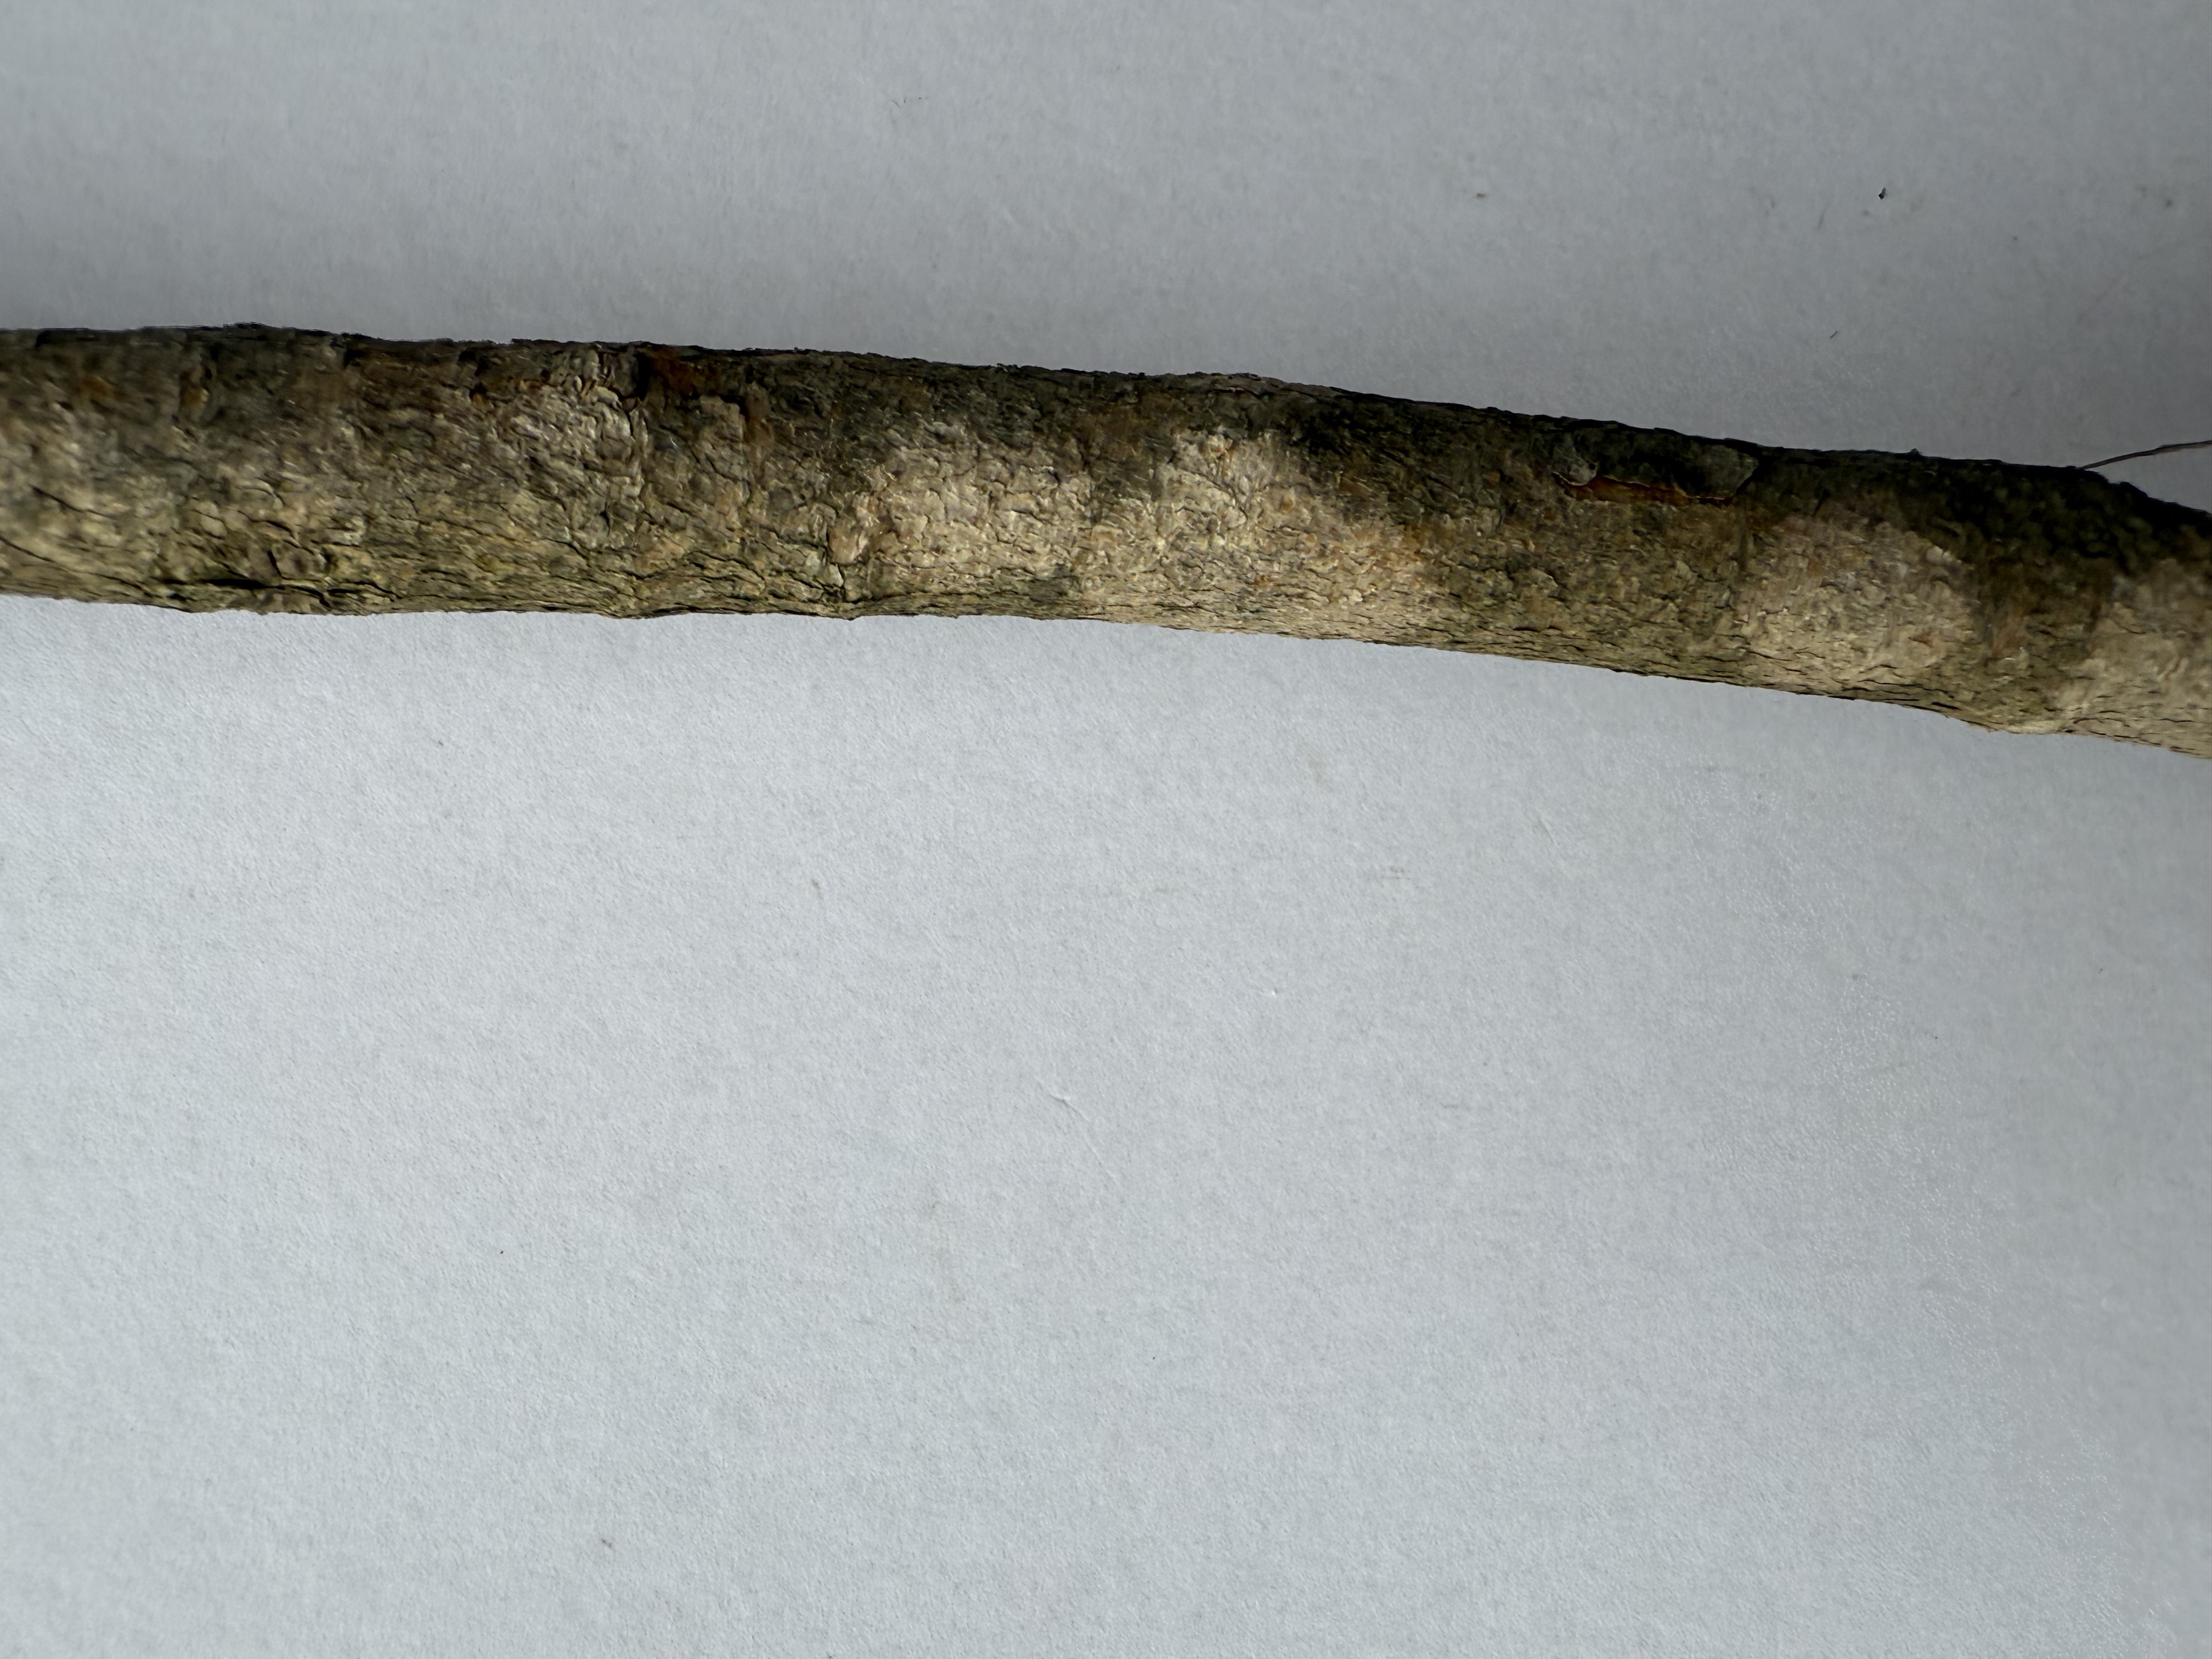
Variety: Feijoa